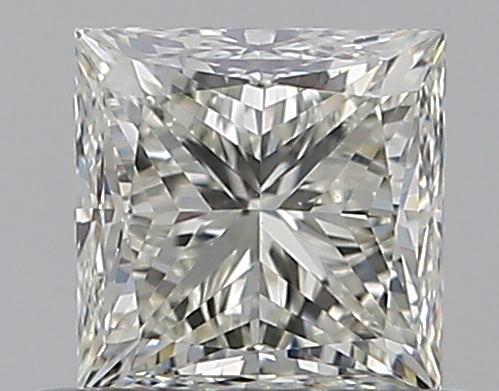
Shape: princess
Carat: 0.5
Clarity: VVS2
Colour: K
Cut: VG
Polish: EX
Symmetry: VG
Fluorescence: N
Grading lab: GIA
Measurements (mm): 4.15 x 4.15 x 3.11